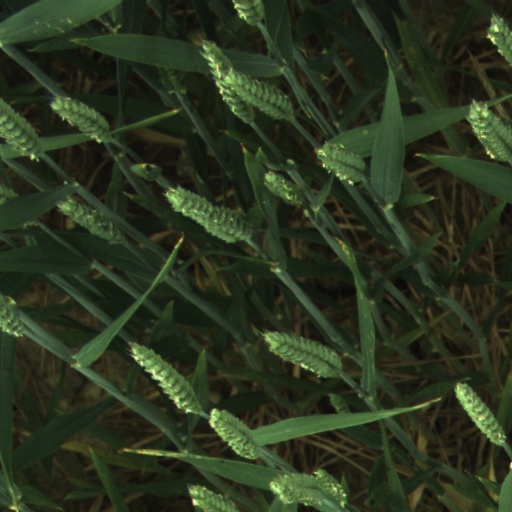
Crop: wheat